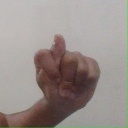
अक्षर: ट